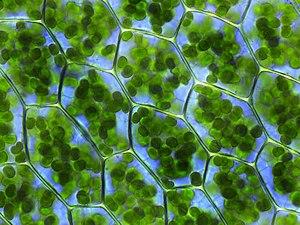
Un organisme, ou organisme vivant, est, en biologie et en écologie, un système vivant complexe, organisé et est le produit de variations successives au cours de l'évolution. Il est constitué d'une ou plusieurs cellules vivantes. Les organismes vivants sont classifiés en espèces partageant des caractéristiques génétiques, biologiques et morphologiques communes.
Les chloroplastes sont des organites présents dans le cytoplasme des cellules eucaryotes photosynthétiques. Ils sont sensibles aux expositions des différentes ondes du spectre lumineux. Ils jouent un rôle essentiel dans le fonctionnement d'une cellule végétale étant donné qu'ils permettent de capter la lumière à l'origine de la photosynthèse. Par l'intermédiaire de la chlorophylle qu'ils possèdent et de leurs ultrastructures, ces organites sont capables de transférer l'énergie véhiculée par les photons à des molécules d'eau. Les chloroplastes jouent un rôle important dans le cycle du carbone, par la transformation du carbone atmosphérique en carbone organique. Les chloroplastes appartiennent à une famille d'organites appelés les plastes ; ceux-ci sont le fruit de l'endosymbiose d'une cyanobactérie, il y a environ 1,5 milliard d'années.
Le métabolisme est l'ensemble des réactions chimiques qui se déroulent à l'intérieur d'un être vivant pour lui permettre notamment de se maintenir en vie, de se reproduire, de se développer et de répondre aux stimuli de son environnement. Certaines de ces réactions chimiques se déroulent en dehors des cellules de l'organisme, comme la digestion ou le transport de substances entre cellules. Cependant, la plupart de ces réactions ont lieu dans les cellules elles-mêmes et constituent le métabolisme intermédiaire.
Un endosymbiote ou endosymbionte est un organisme qui vit à l'intérieur d'une autre cellule ou d'un autre organisme, l'association ainsi formée est une endosymbiose.
Le plaste, appelé aussi plastide, est un organite présent dans les cellules des eucaryotes chlorophylliens. Un plaste possède une enveloppe composée d'une ou plusieurs membranes. Suivant la cellule, les plastes peuvent se spécialiser pour accomplir certaines fonctions, ainsi les chloroplastes sont le siège de la photosynthèse, les amyloplastes sont spécialisés dans le stockage d'amidon, ou encore les chromoplastes qui donnent leurs couleurs aux fruits.